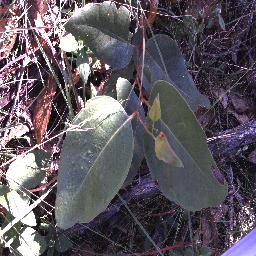
Label: negative